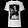
Label: T - shirt / top